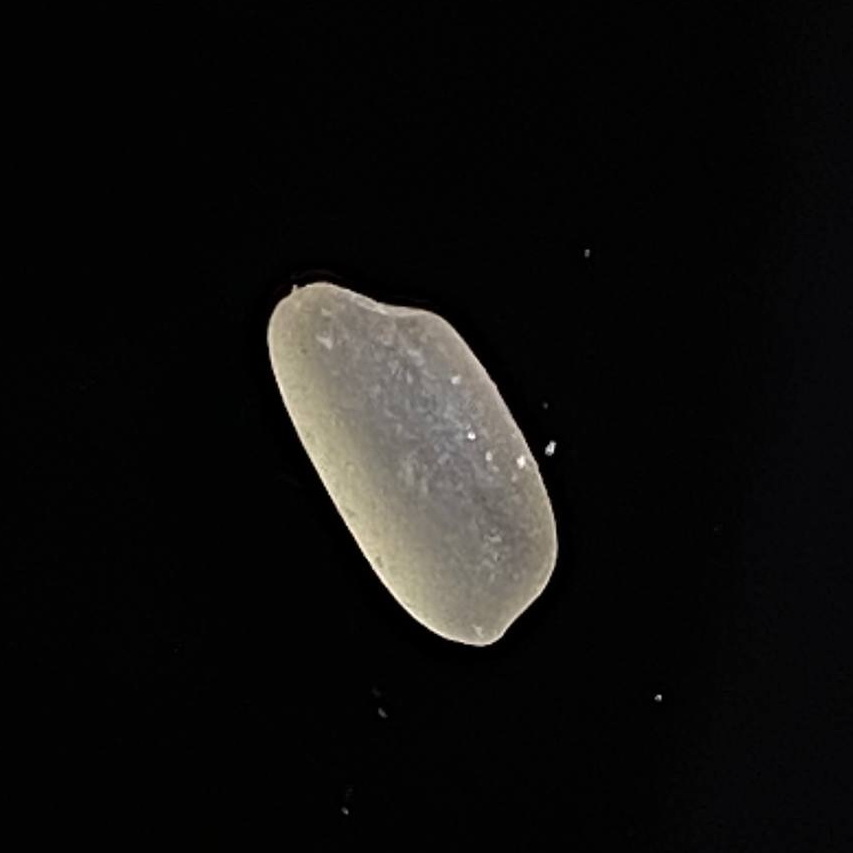
Rice variety: Gutisharna